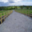
Label: road